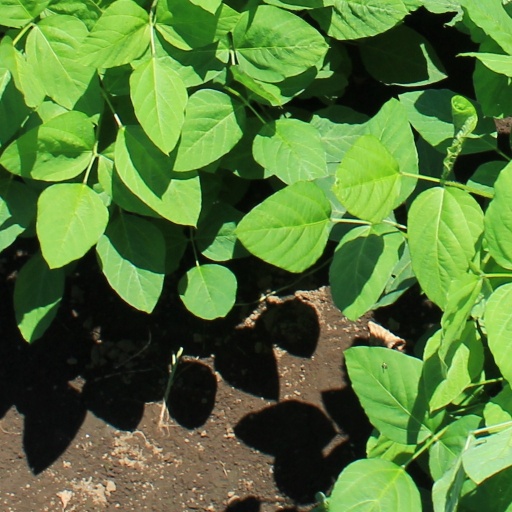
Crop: soybean